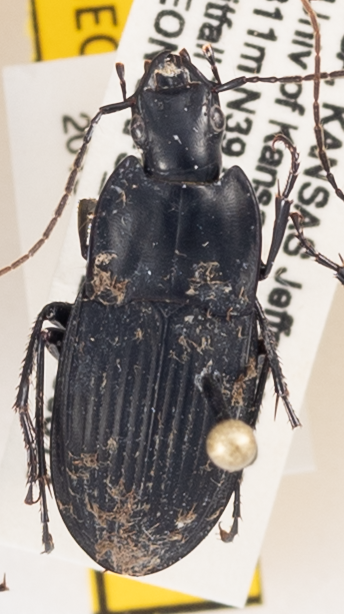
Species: Dicaelus elongatus
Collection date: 2019-06-12
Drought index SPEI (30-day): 1.13
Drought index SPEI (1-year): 1.13
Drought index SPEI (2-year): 0.71